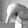
ASL letter: Q